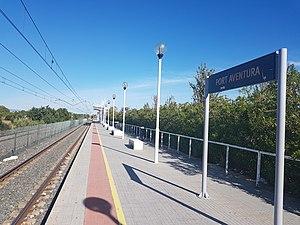
La ligne R17 est un service de chemin de fer régional du réseau de Rodalies de Catalunya de Renfe Operadora circulant entre la gare de Barcelone-França et la gare de Port Aventura.
La gare de Port Aventura est une gare ferroviaire espagnole située au nord de Salou. Elle fut créée pour desservir le parc d'attractions alors nommé Port Aventura.
La ligne RT2 de Rodalia de Tarragone est un service de chemin de fer de banlieue qui fait partie des Rodalies de Catalunya. Elle est exploitée par la Renfe et traverse des lignes de chemin de fer à écartement ibérique appartenant à ADIF. Cette ligne relie les gares de Port Aventura à L'Arboç.